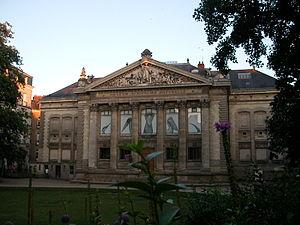
Façade nord du Muséum d'histoire naturelle de Nantes
Plusieurs musées consacrés à des domaines très variés sont implantés à Nantes, en France.